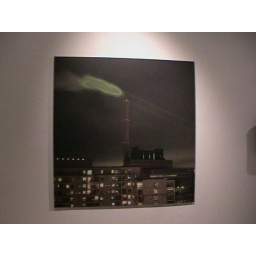
A large scale environmental artwork in which a laser projection illuminates a cloud of vapour emissions produced by a power plant